Mike Puru

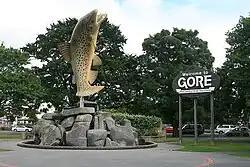
Gore, New Zealand, where Puru was born

Michael Puru was born on 20 August 1975 in Gore, a town and district in the Southland region in the South Island of New Zealand. Puru was born to Wayne and Diana. His father Wayne grew up in Ōpōtiki and who is of Te Whānau-ā-Apanui and Ngāpuhi descent. Puru is the second of three children: he has an elder sister Gloria and a younger sister Kelli.